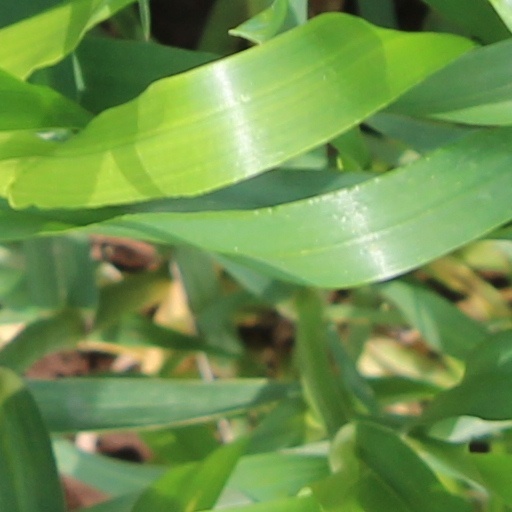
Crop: wheat